"Little" North Western Railway

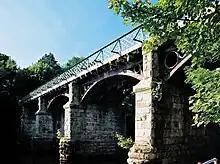
Disused railway bridge at the Crook o' Lune, one of two within 200 m, still used as a cycle path. Designed by Edmund Sharpe, it is a Grade II listed building

Due to continuing friction between the and the over the Ingleton Branch, the resolved to build its own line from Settle to , which opened to passengers on 1 May 1876. This line formed part of the 's main line from to and on to via the Glasgow and South Western Railway. Thus the line between Skipton and gained main line status. Even today, the line is occasionally used for inter-city diversions.